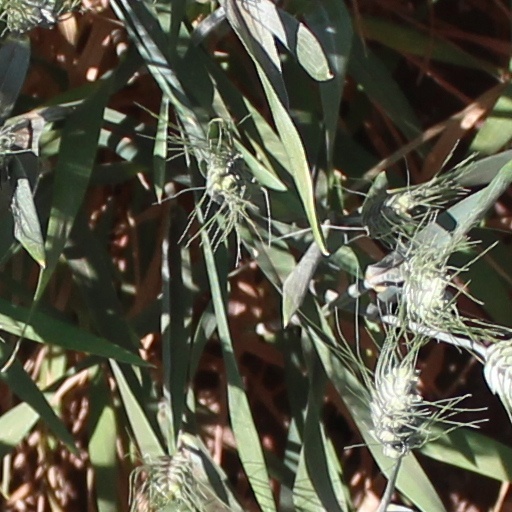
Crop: wheat